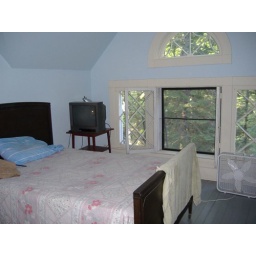
Very comfortable accommodations. The room is in the front of the big house on the third floor and overlooks the campground.